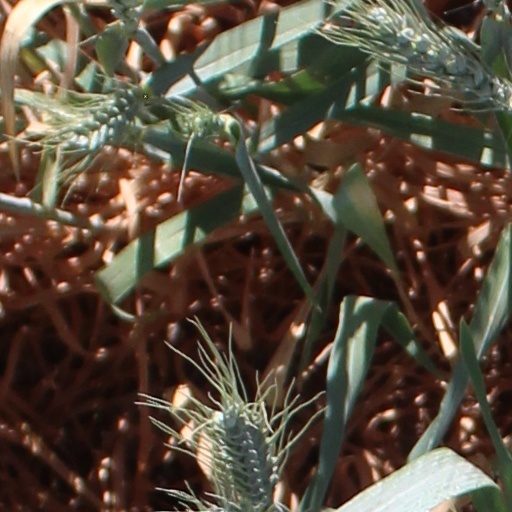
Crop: wheat